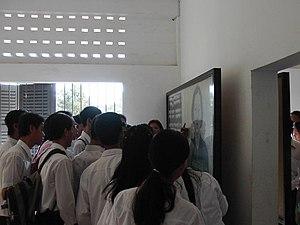
Le musée du génocide Tuol Sleng, est un musée situé à Phnom Penh, la capitale du Cambodge. Il traite du génocide cambodgien, commis entre 1975 et 1979 dans le Kampuchea démocratique des Khmers rouges.